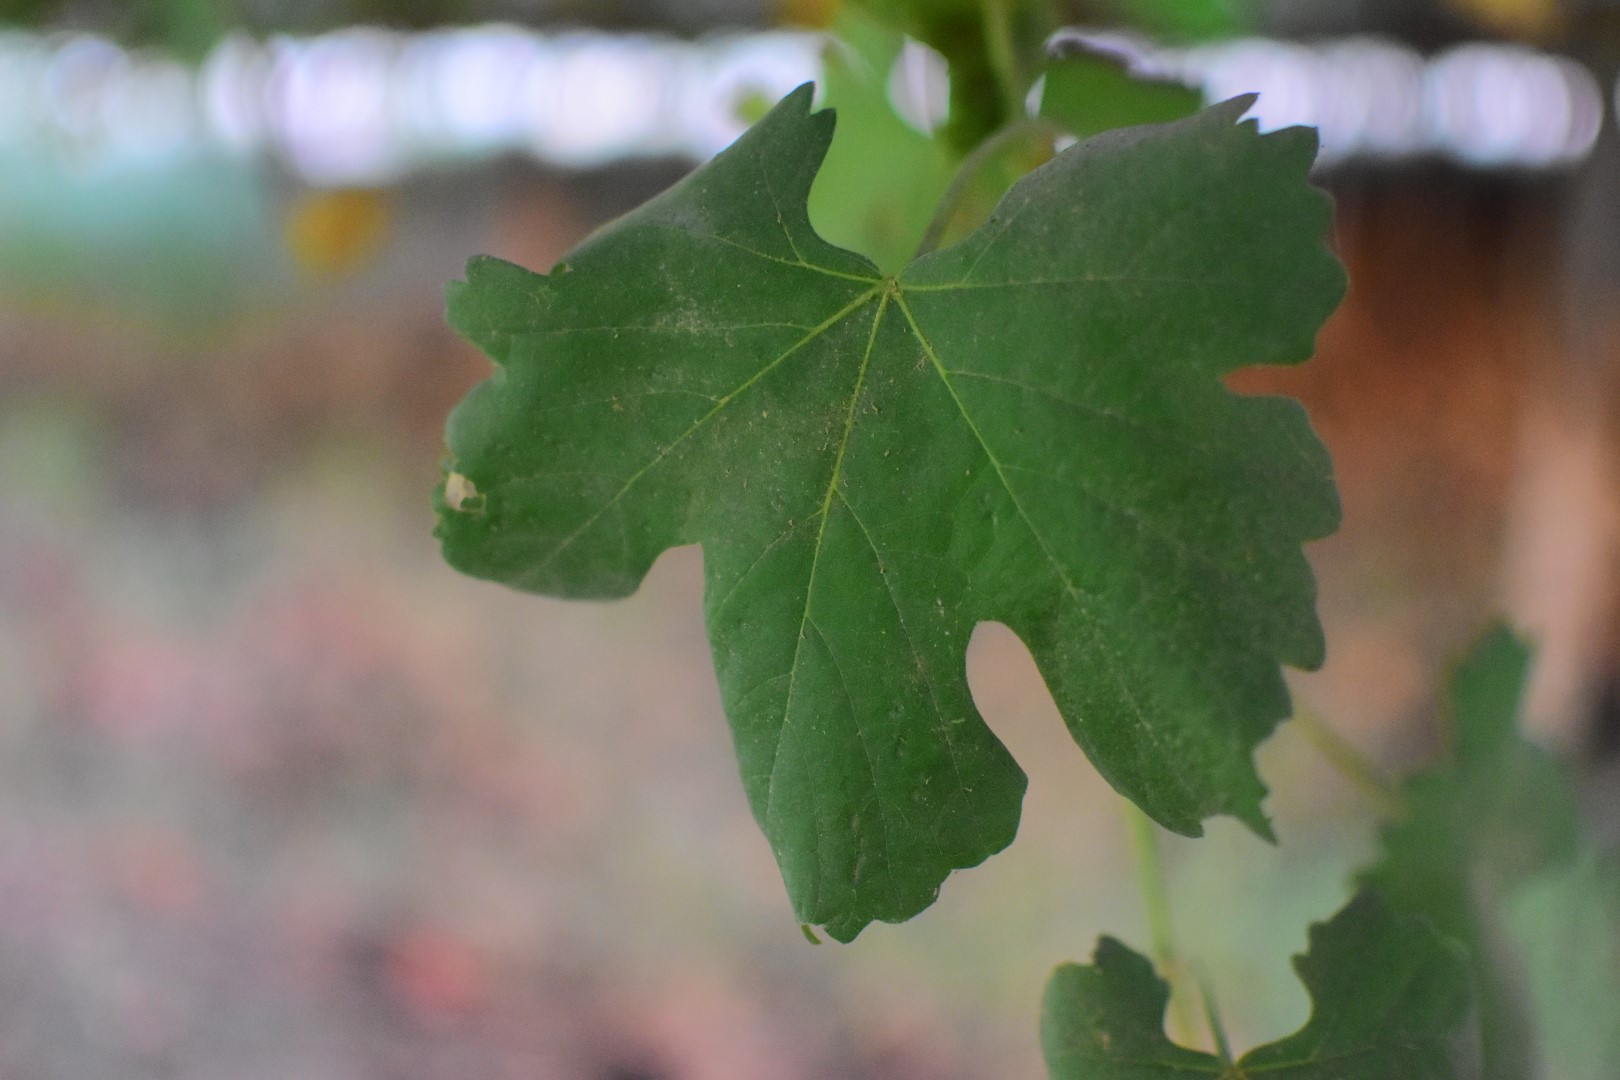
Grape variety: Aswud Balad